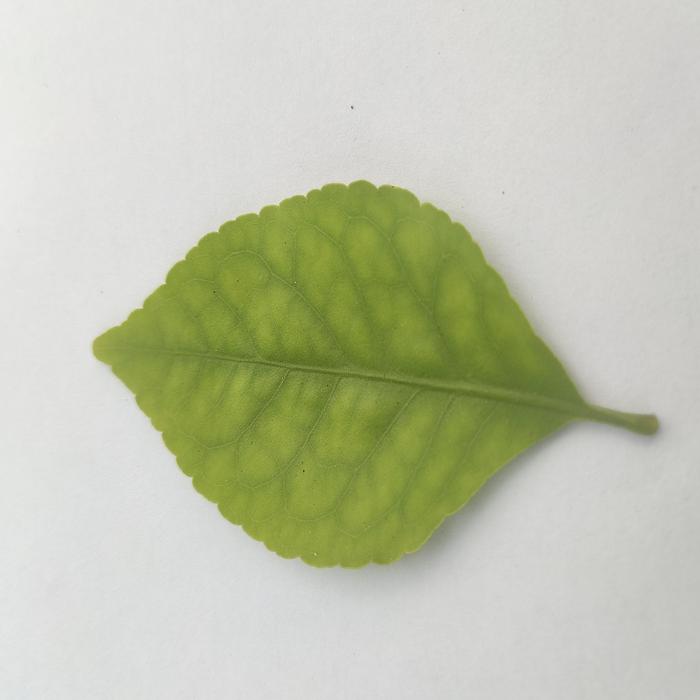
Crop: Aegle Marmelos
Leaf condition: Cercospora_Leaf